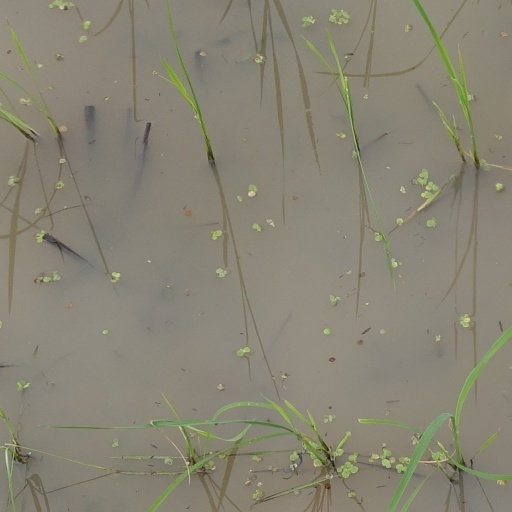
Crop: rice